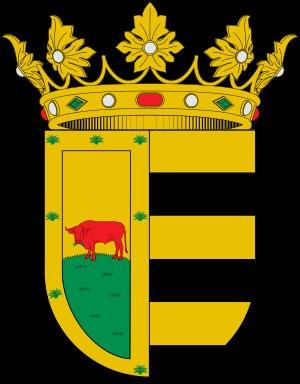
Rodrigo Borja Cevallos est un homme d'État équatorien, né à Quito le 19 juin 1935.